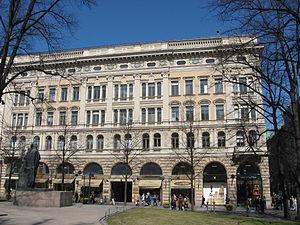
Aleksanterinkatu est une rue principale d'Helsinki en Finlande.
Karl August Wrede af Elimä est un architecte finlandais suédophone.
Esplanadi, en suédois Esplanaden est le nom qui désigne collectivement deux rues et un parc du centre de la capitale finlandaise Helsinki. Elle est souvent surnommée Espa par les habitants de la capitale. Entre les rues Pohjoisesplanadi et Eteläesplanadi, bordées de boutiques de luxe, de cafés et de ministères, on trouve un parc fondé en 1812 lors de la conception par Johan Albrecht Ehrenström du plan géométrique actuel de la cité.
Le passage Wrede ou l'ancienne galerie marchande est un ensemble de deux immeubles du quartier de Kluuvi à Helsinki en Finlande. Le Passage Wrede est formé par l'immeuble Wrede et par l'immeuble Central. Le nom est aussi celui du passage qui traverse l'îlot urbain.